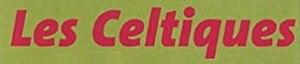
Titre typographié de l'album ""Les Celtiques"" par Hugo Pratt."